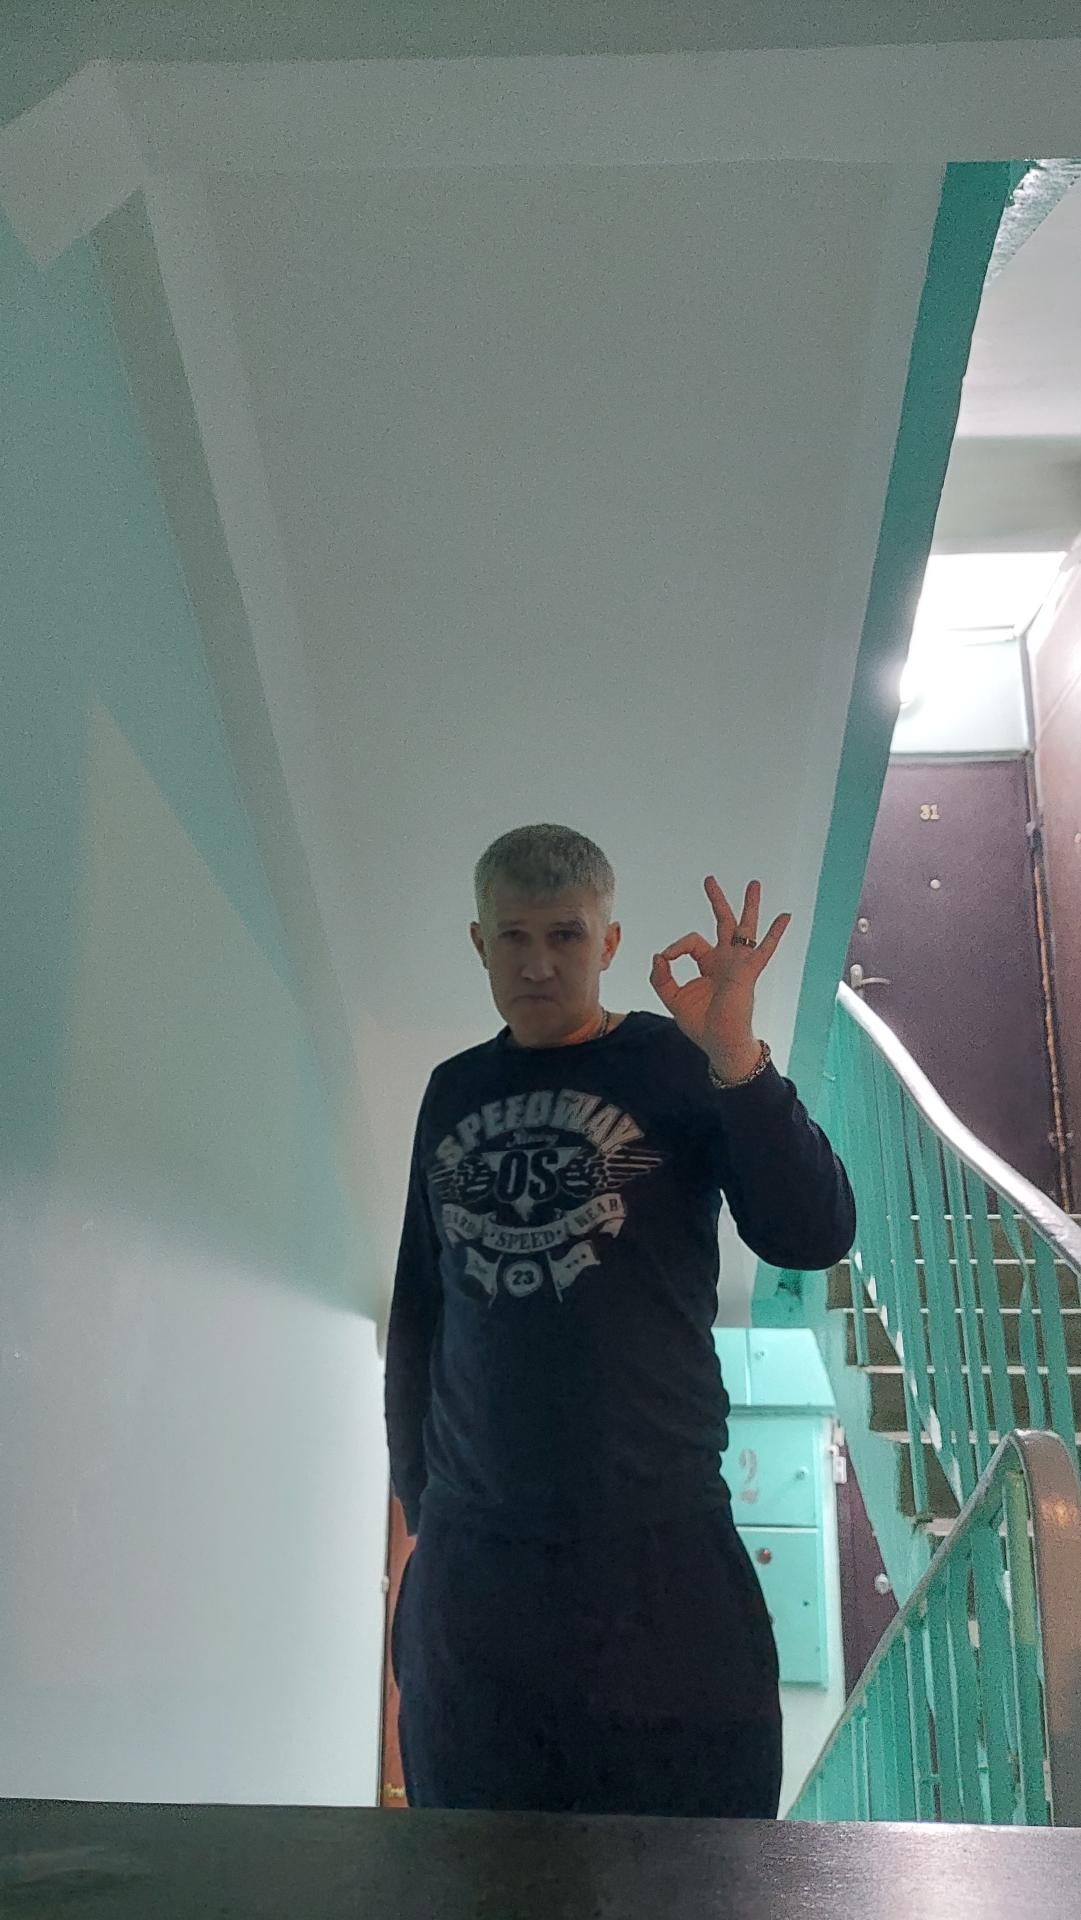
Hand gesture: ok